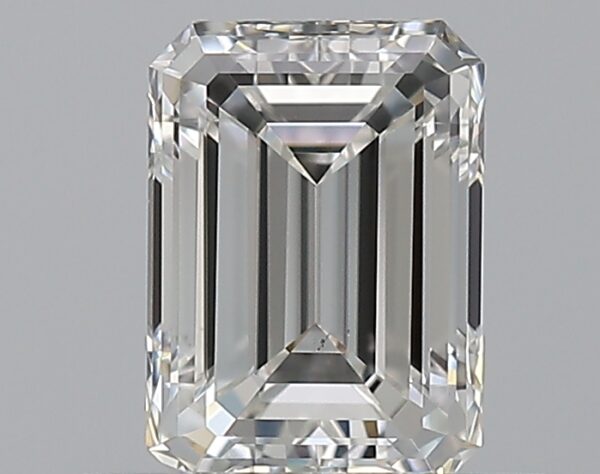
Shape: emerald
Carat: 0.5
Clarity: VS2
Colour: F
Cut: EX
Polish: VG
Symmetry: GD
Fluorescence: N
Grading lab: GIA
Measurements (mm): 5.44 x 3.92 x 2.54